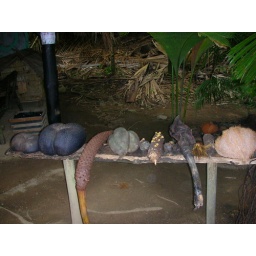
Coco de mer...the female is the 2nd from left and the male is next to it......erotic coconuts! Only found in the Seychelles.